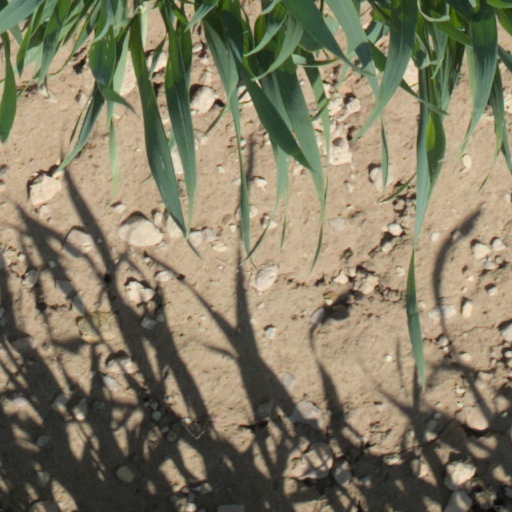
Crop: wheat